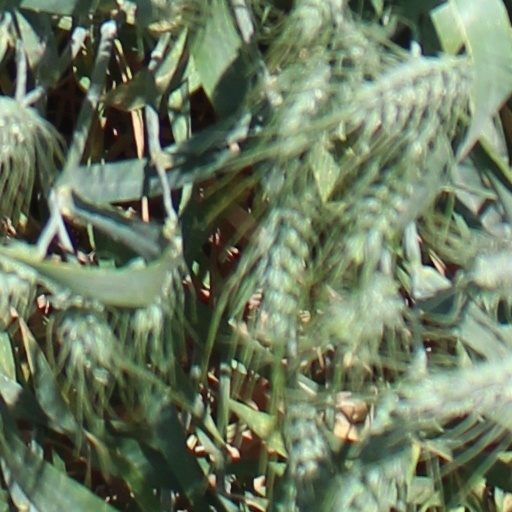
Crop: wheat